Mor-Val Hosiery Mill

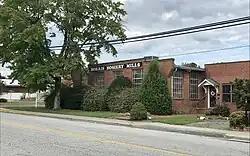

Mor-Val Hosiery Mill, also known as Morris Mill, is a historic textile mill located at Denton, Davidson County, North Carolina. It was built in 1936, and is a one-story brick building consisting of a manufacturing area and office wing. It has a low-pitched roof and oversized windows. The mill remained in operation until about 1965.